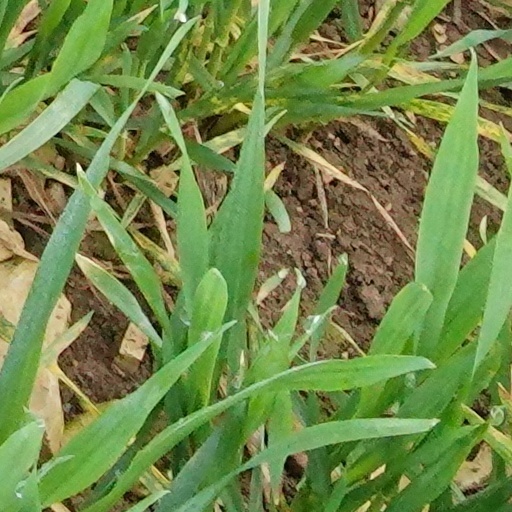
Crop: wheat